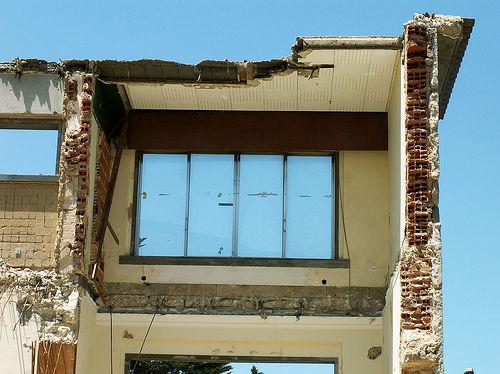
Weather: sun or clear